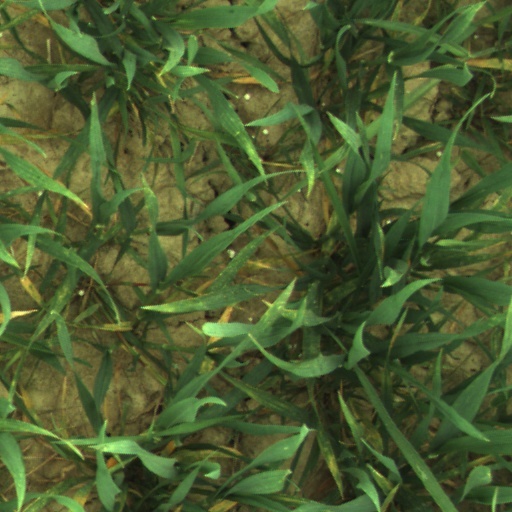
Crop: wheat